Raymond FitzGerald

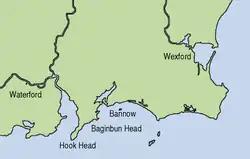
On 1 May 1170 Raymond landed at Baginbun Head, a promontory fort which was easily defendable.

He was sent by Strongbow to Ireland in 1170, and landed at Baginbun Head at the Hook Peninsula, near Waterford, where he was besieged in his entrenchments by the combined Irish and Ostmen, whom he repulsed. Although vastly outnumbered in this battle, (his cousin Gerald of Wales gives the numbers at 3000 Irish against Le Gros's forces of about 100 including 10 Knights) he won a resounding victory which he achieved by rounding up a nearby herd of cattle which his men had foraged and driving them headlong into the oncoming enemy ranks. The result was that about 1000 of the combined Galic and Hiberno-Norse force were either killed or captured.